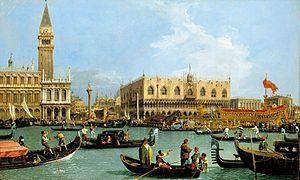
Le Bacino di San Marco désigne les eaux de la lagune de Venise qui se trouvent en face de la place Saint-Marc. Il prolonge le Grand Canal vers l'est, au point de rencontre du canal de San Marco et du canal de la Giudecca. Il touche aux sestieres de San Marco et de Castello au nord, ainsi qu'à l'île de San Giorgio Maggiore.
Cette page fournit une liste chronologique de tableaux du peintre vénitien Giovanni Antonio Canal, plus connu sous le nom de Canaletto.